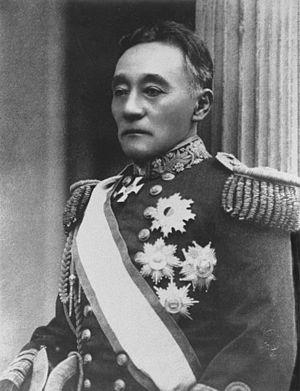
Le comte Kawamura Sumiyoshi, 18 décembre 1836 - 12 août 1904, est un amiral de la Marine impériale japonaise. Sa femme, Haru, est la tante de Takamori Saigō.